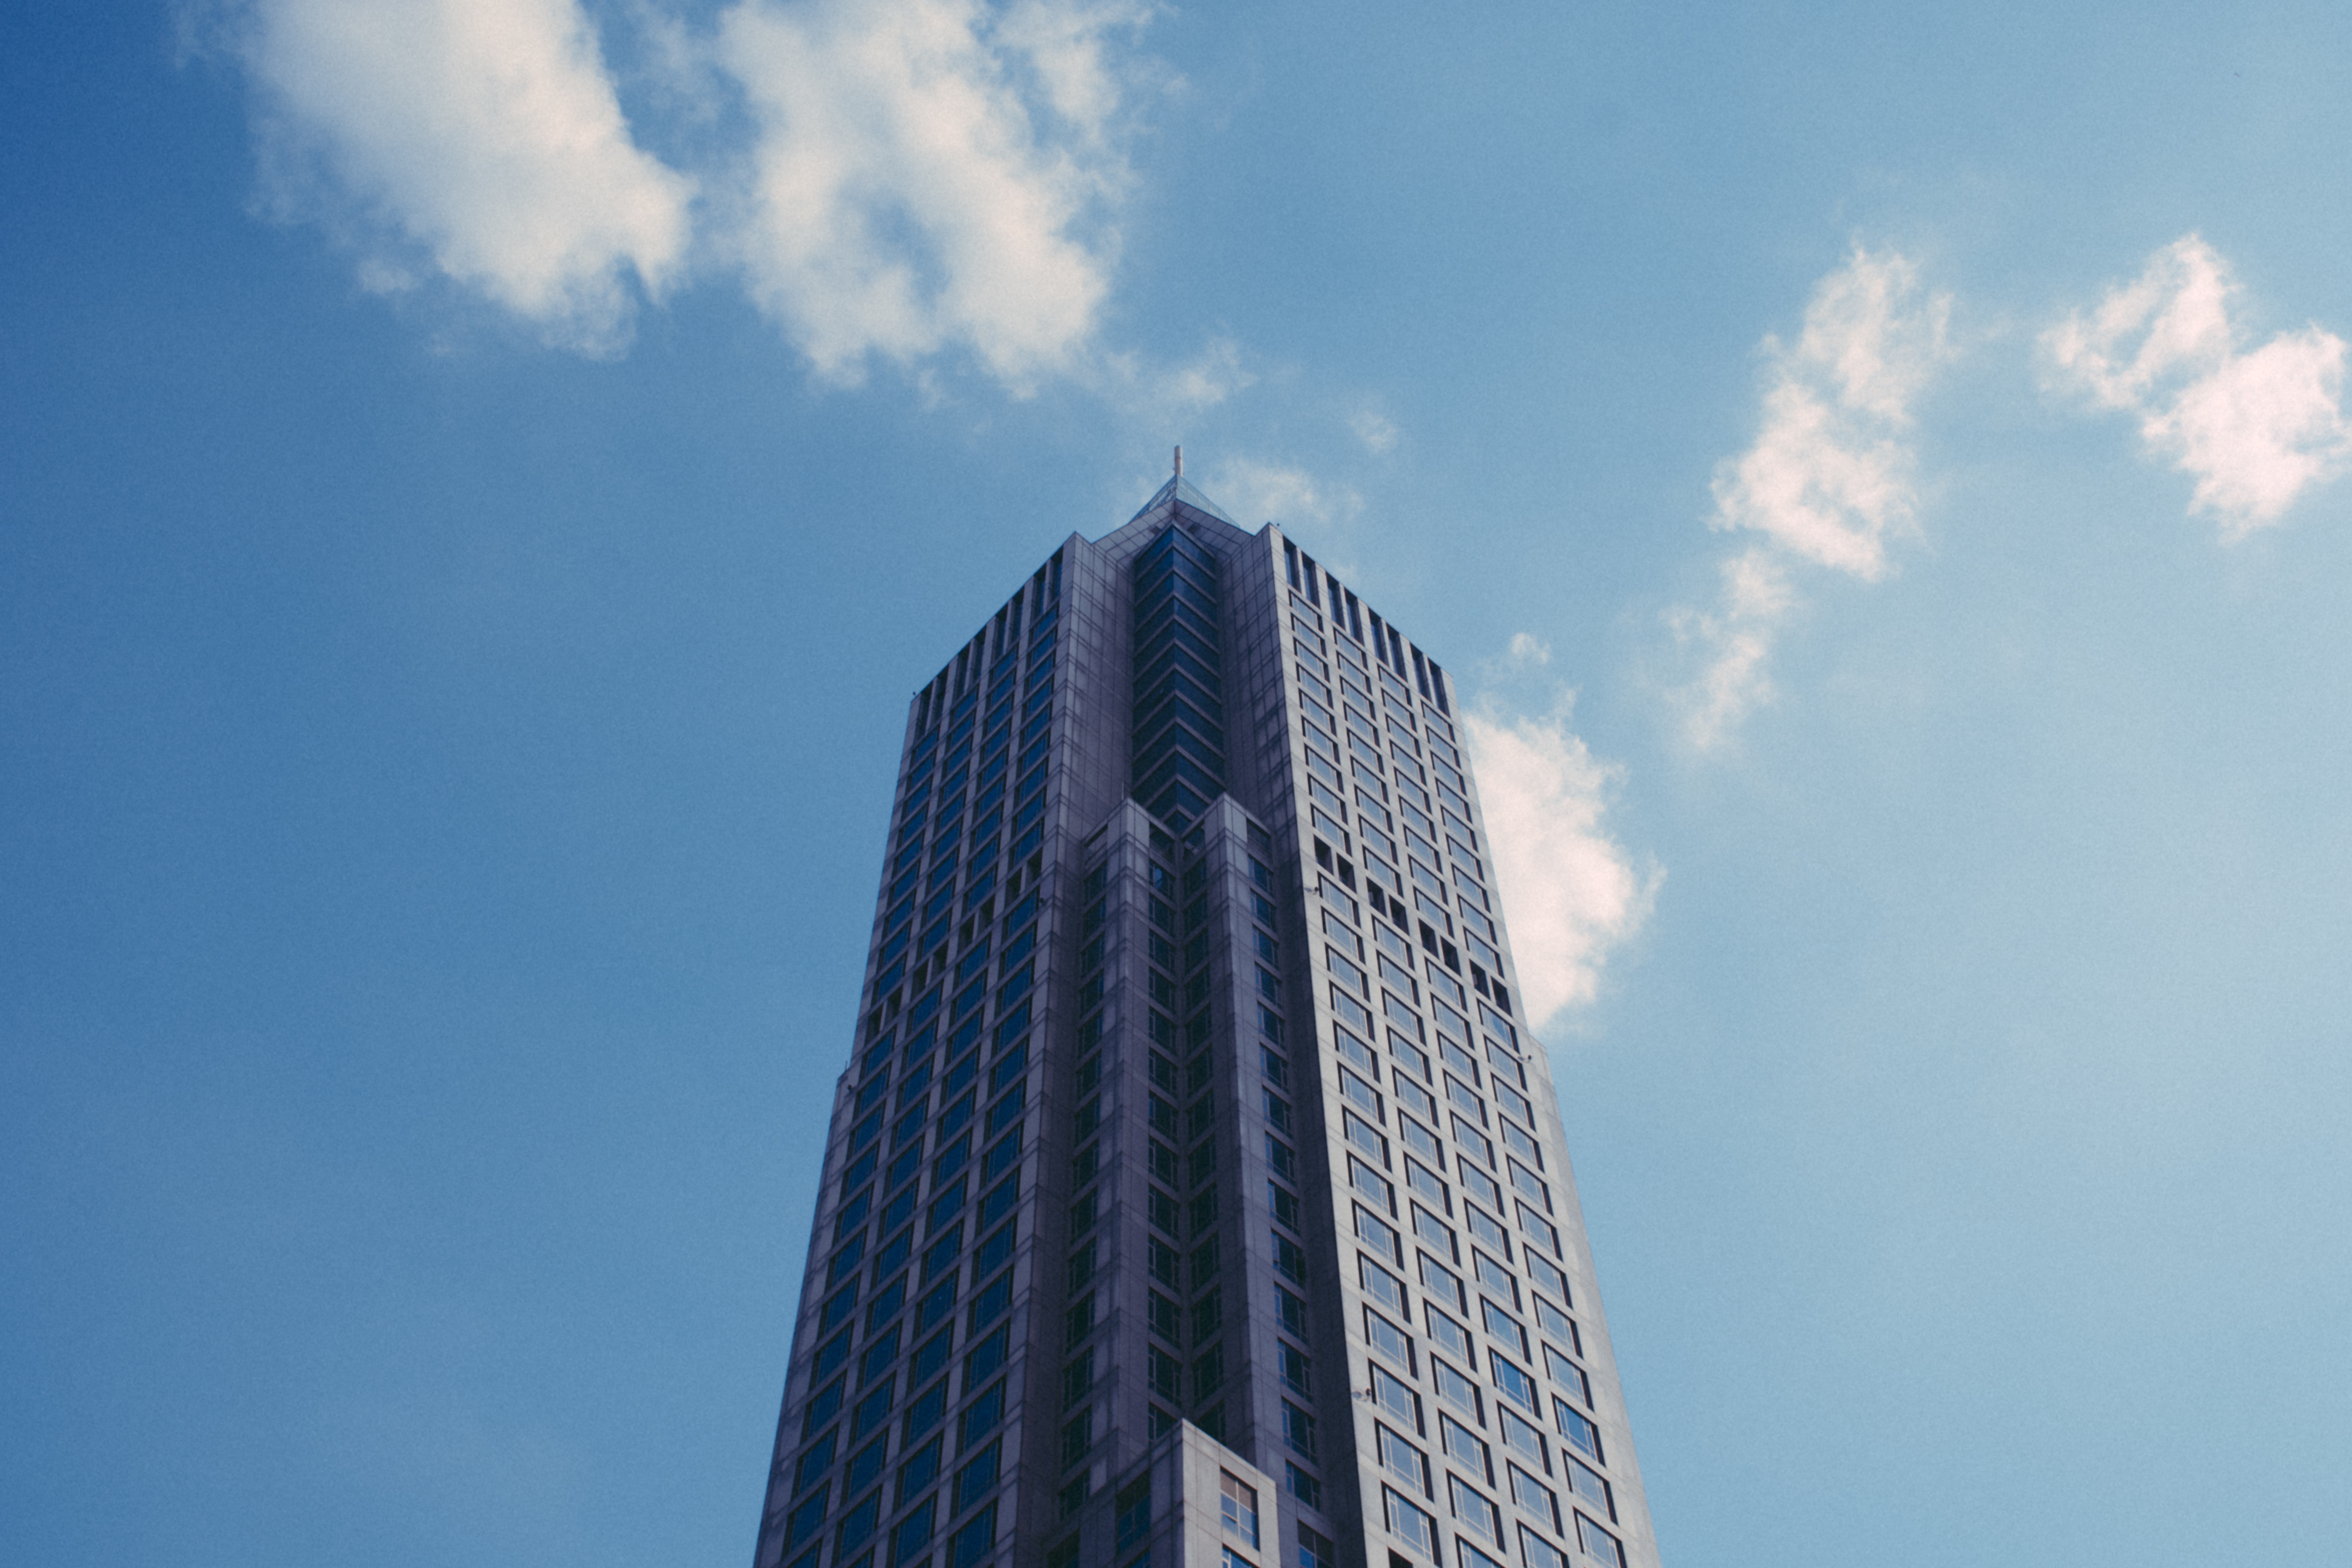
horizon, cloud, architecture, sky, skyscraper, cityscape, downtown, daytime, line, reflection, tower, landmark, facade, blue, tower block, spire, metropolis, atmosphere of earth, metropolitan area